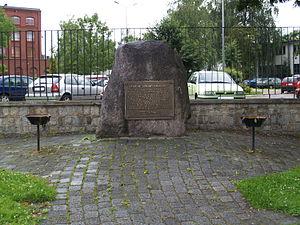
L'affaire d'Elbląg est le nom donné aux événements liés à l'incendie des usines mécaniques d'Elbląg dans le nord de la Pologne en juillet 1949.